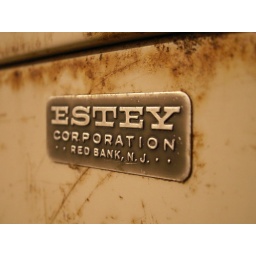
From a forgotten bookcase in an old classroom building on campus